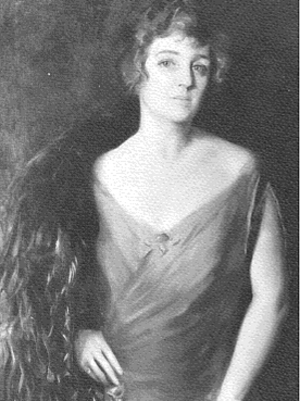
Elizabeth Wade White était une activiste et essayiste américaine. Elle fut l'amante de Valentine Ackland et a écrit The Life of Anne Bradstreet: The Tenth Muse.